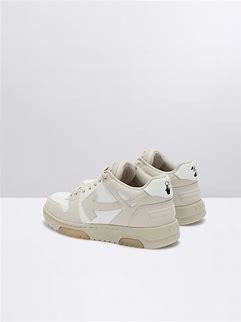
Brand: Off-White
Model: Off Out Of Office